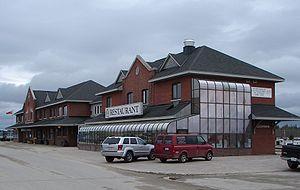
La gare de Cochrane à Cochrane est le terminus de trois des quatre lignes du Chemin de fer Ontario Northland.